The Eternity Artifact

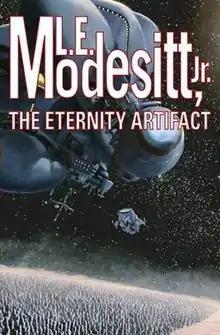
First edition

The Eternity Artifact is a science fiction novel by American writer L. E. Modesitt, Jr., published in 2005. It is set in a future approximately 3,000 years hence, in a galaxy largely colonized by humans but divided into disparate polities who strive against each other in a manner similar to that of modern-day nations. Once such group, the Comity, discovers a planet that may be the first evidence of nonhuman intelligent life. The Comity mounts an expedition to investigate this world, and certain of the other groups attempt to interfere in various ways and for various reasons. The story discusses the expedition from the perspective of four viewpoint characters. It details the progress of the explorers and touches on the differences between the various human groups and how those inform their response to this discovery, and their goals regarding it.